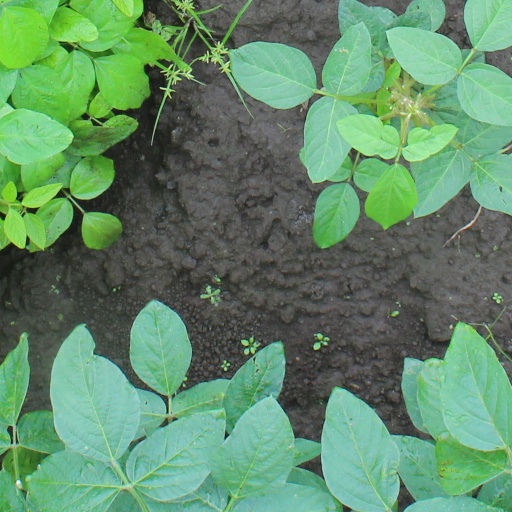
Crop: soybean